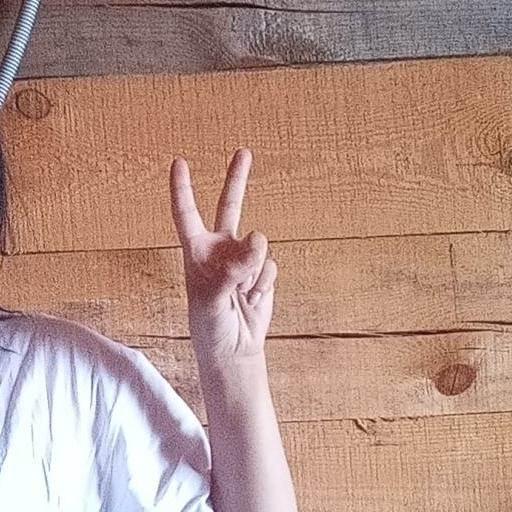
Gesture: peace